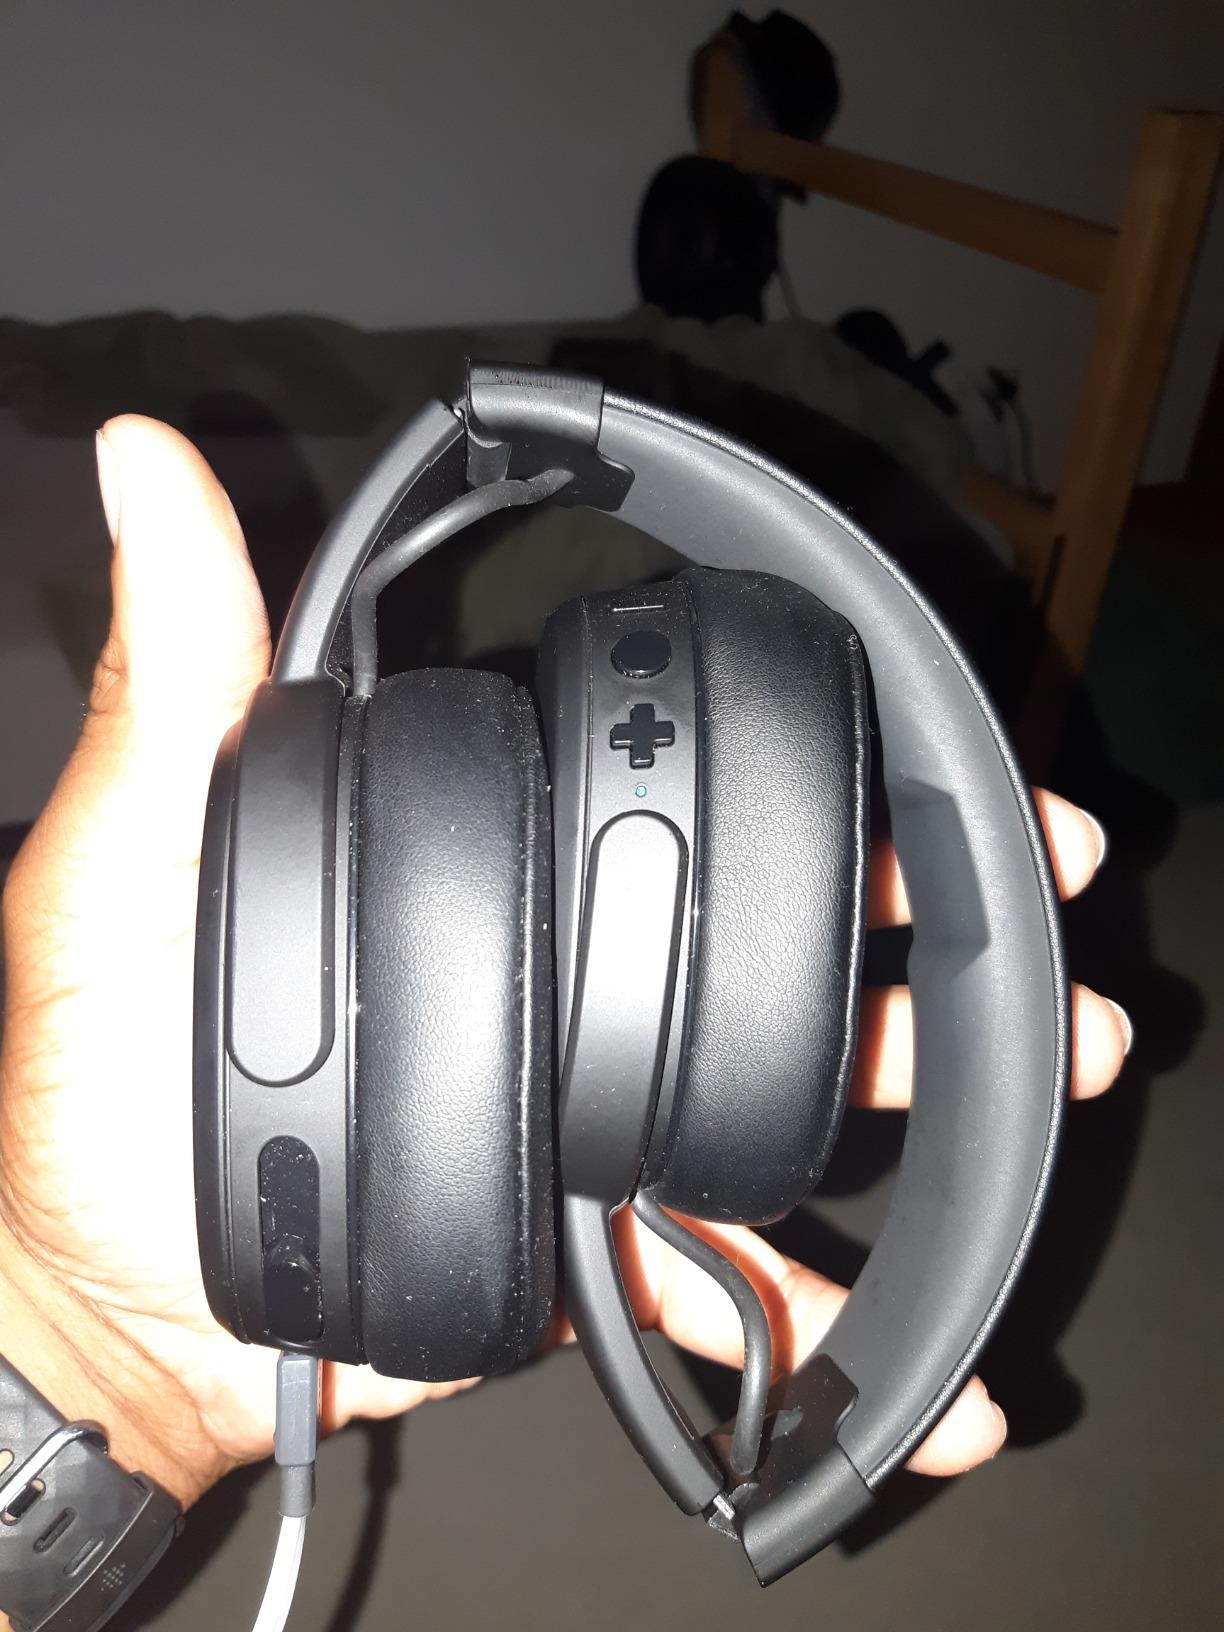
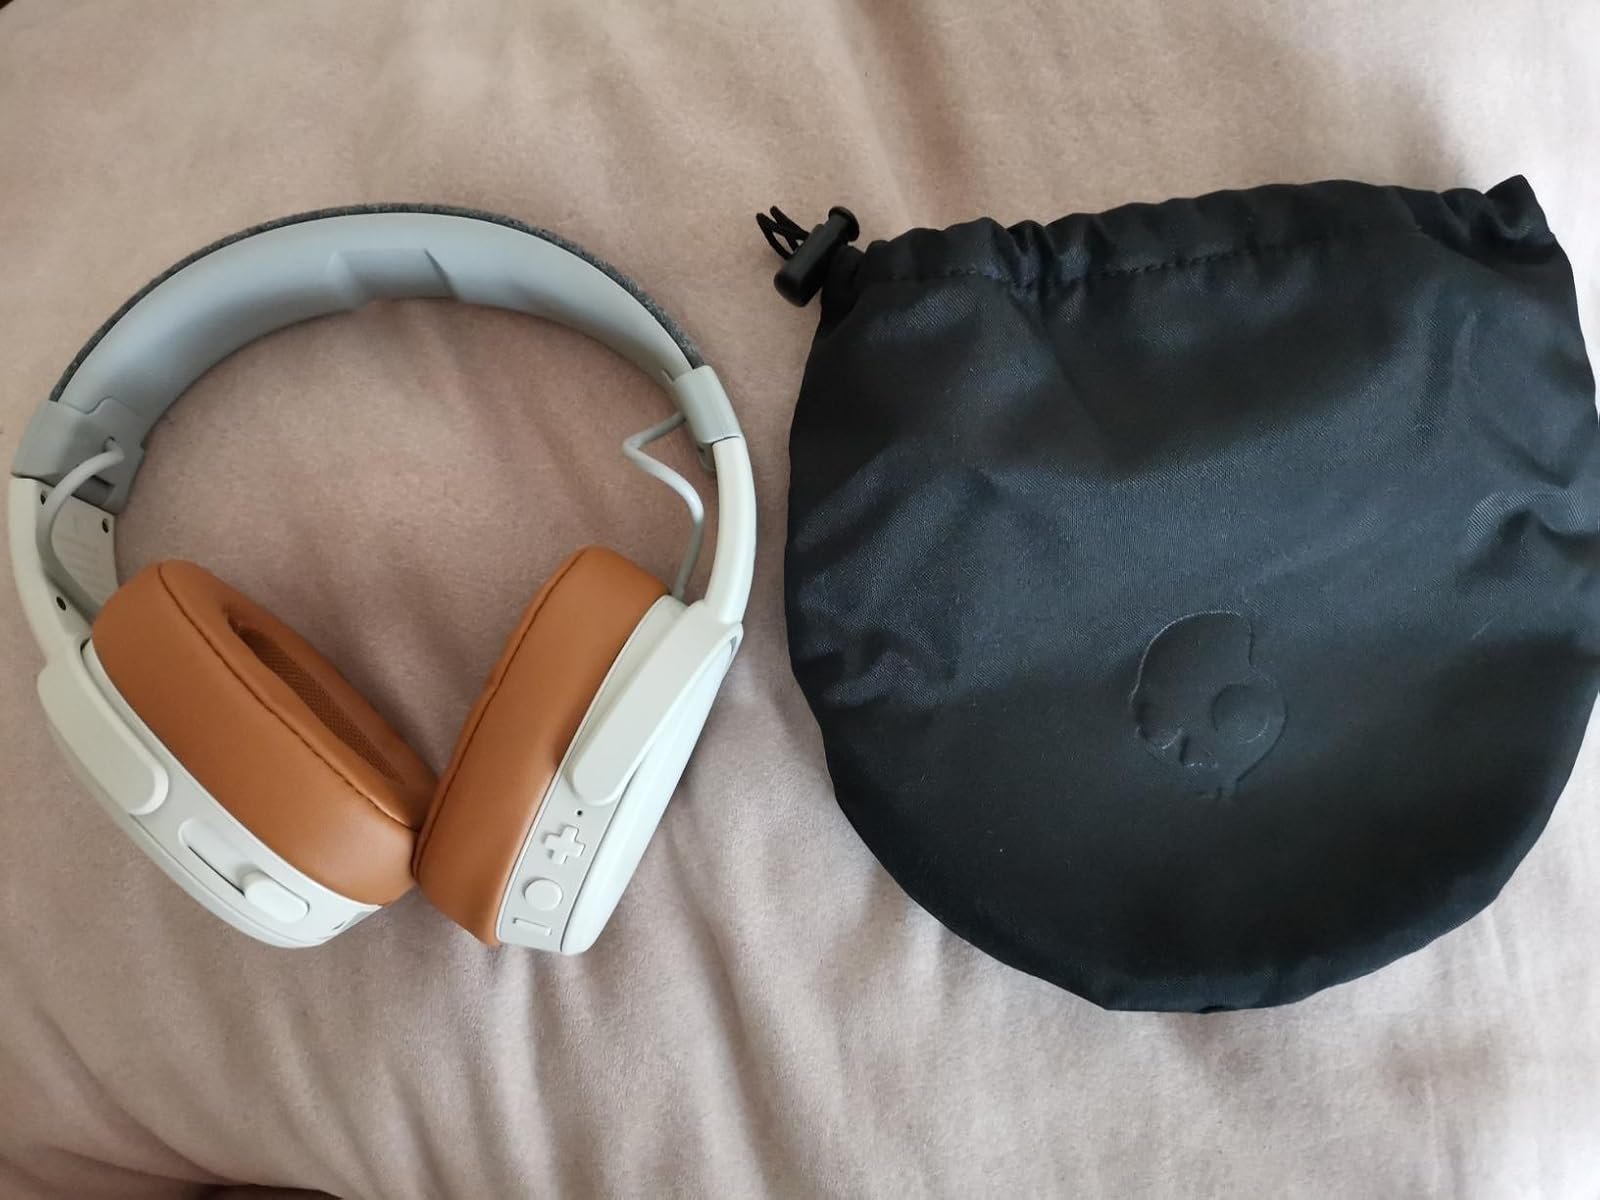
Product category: headphones
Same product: no